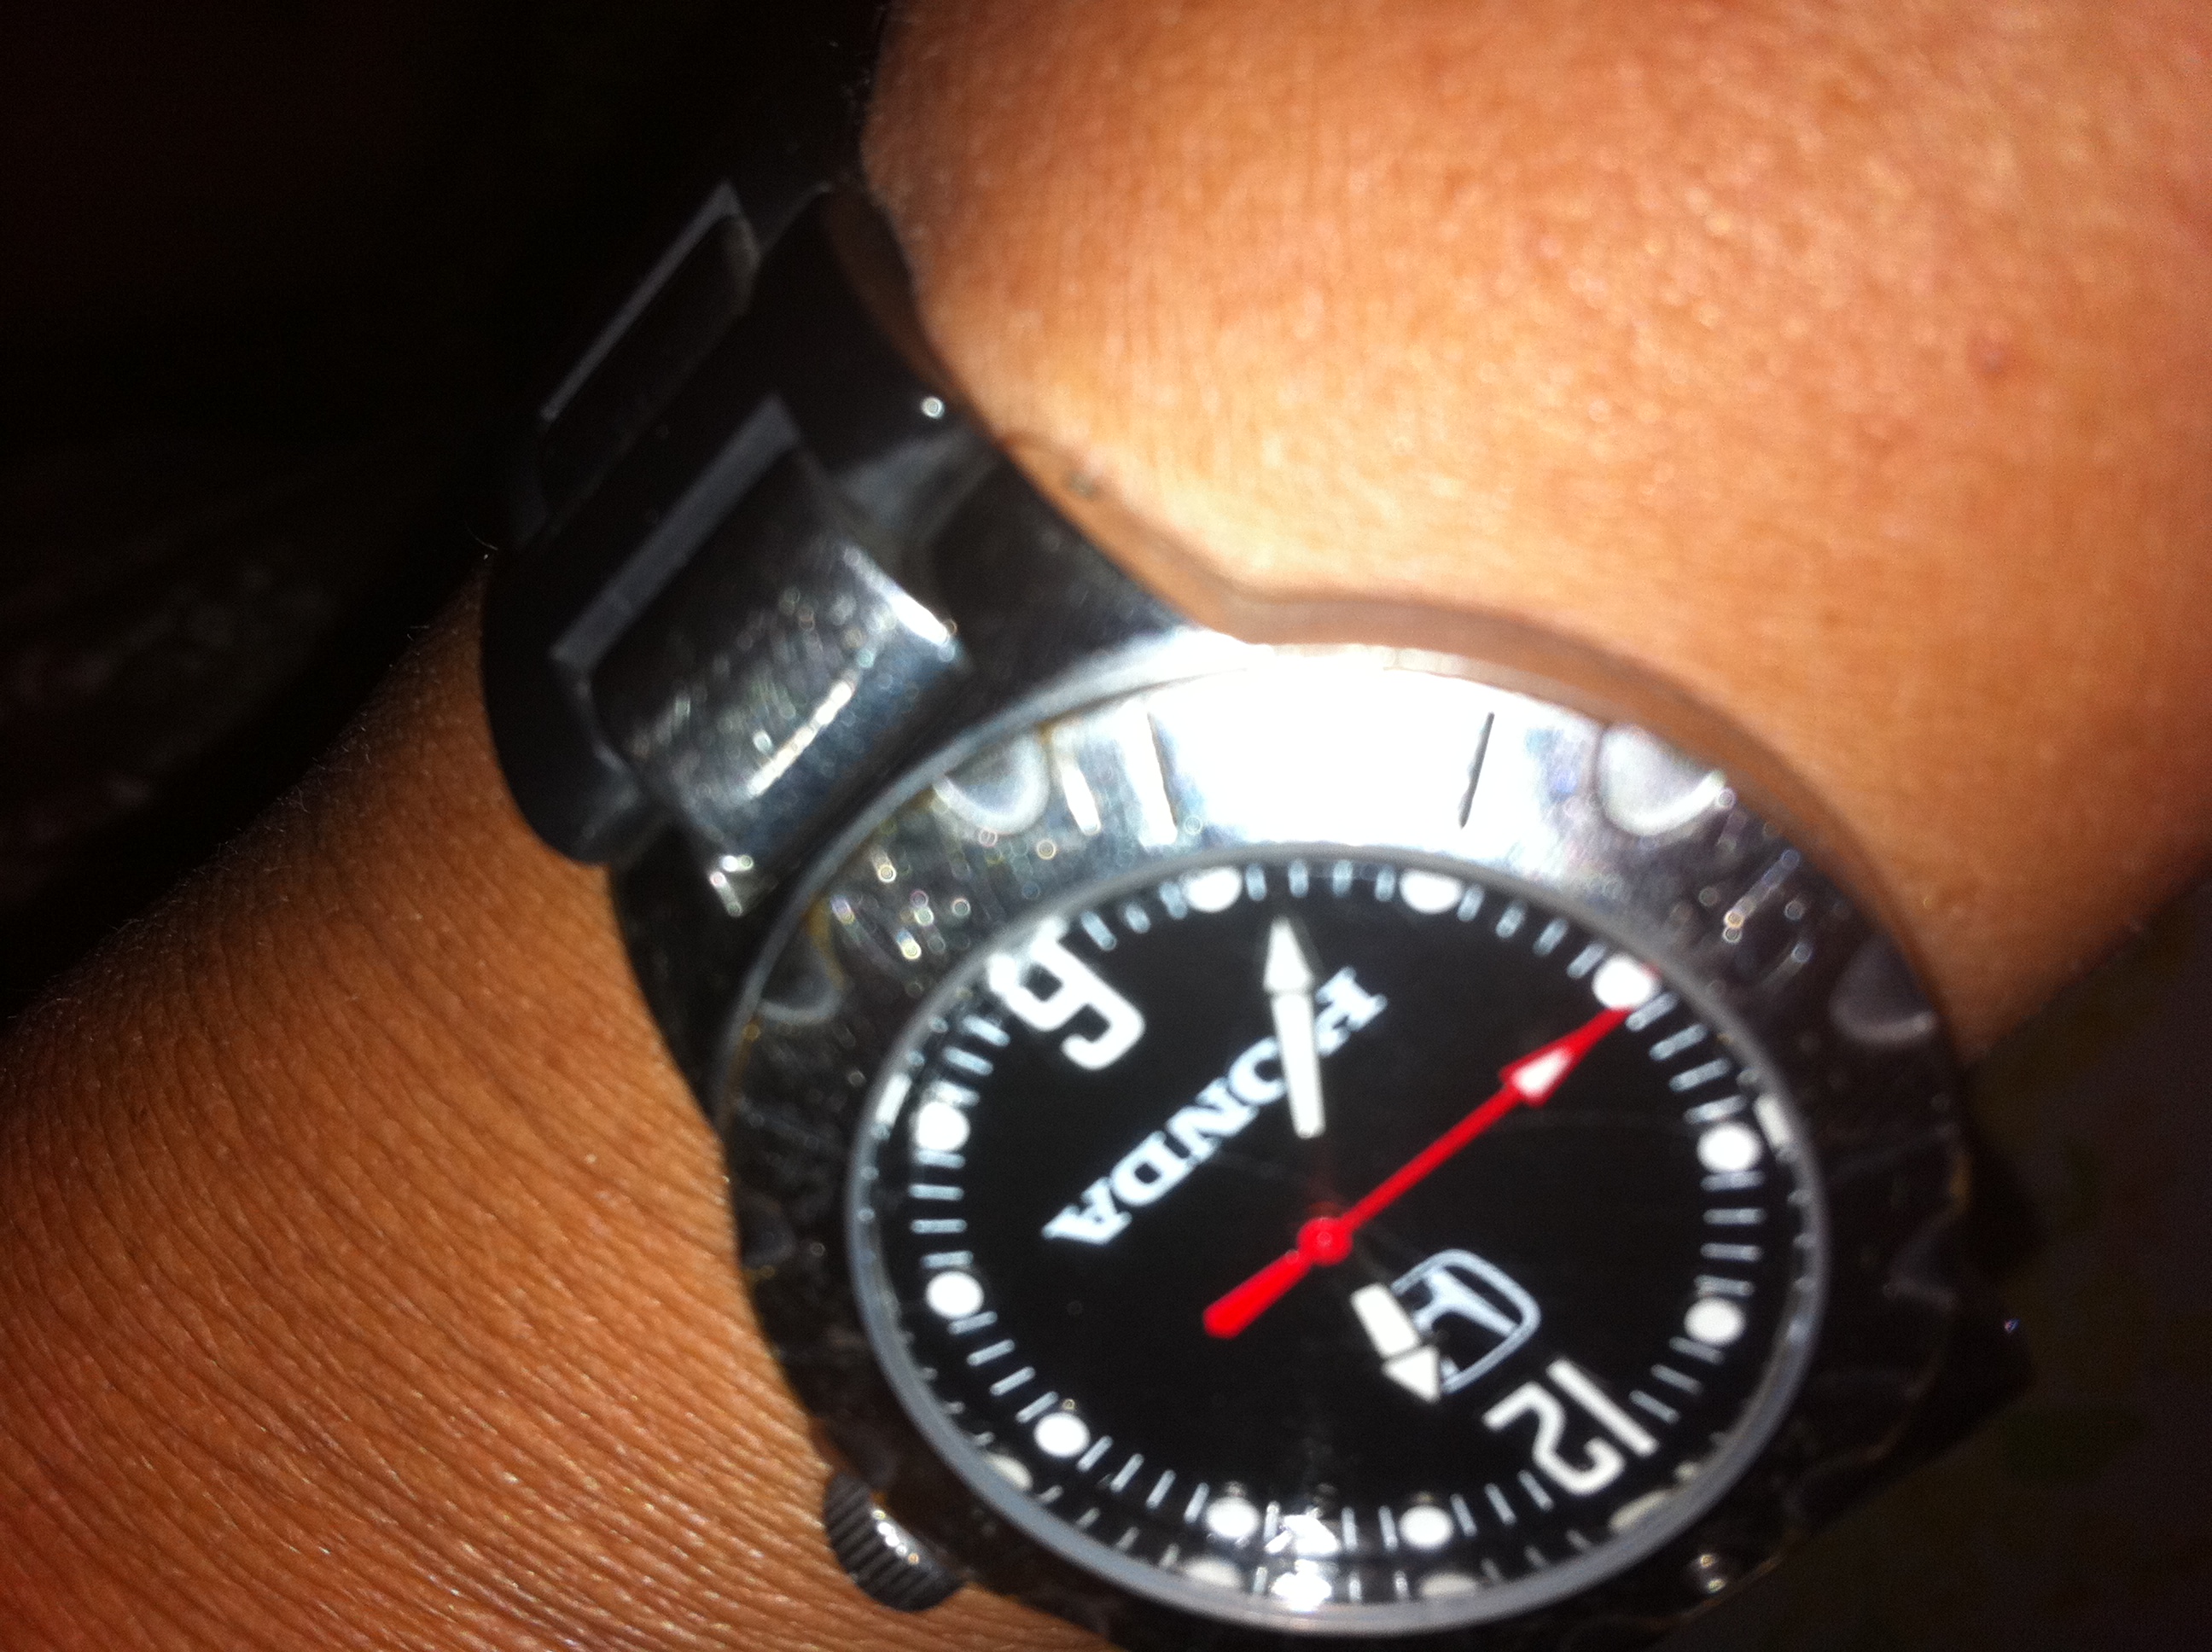Question: What is this?
Answer: watch